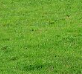
Surface type: grass